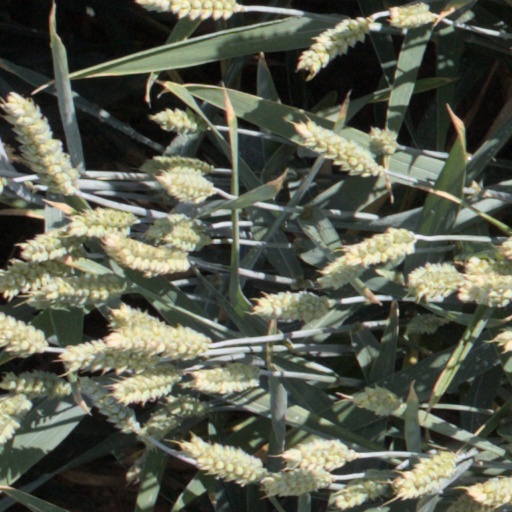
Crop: wheat